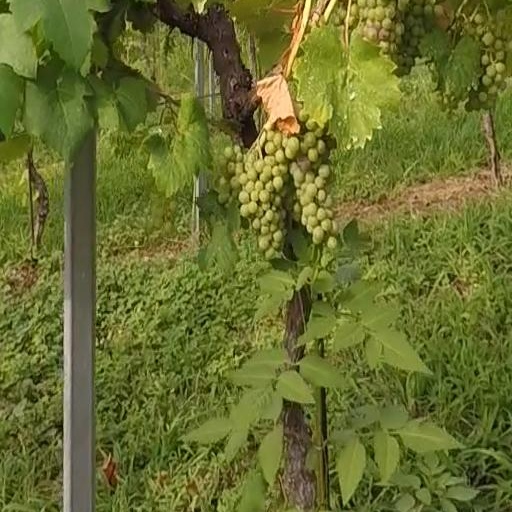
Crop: grape